Messerschmitt Bf 109 operational history

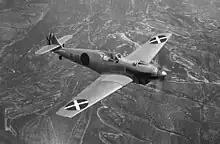
Bf 109A from the Condor Legion with Spanish rebel markings

Dozens of Messerschmitt Bf 109 fighters, including the A, B, C, D, and E variants, first saw active service in the Condor Legion against Soviet-supplied aircraft in mid 1937 as a testing ground for the new German fixed-wing fighter plane. The Bf 109 quickly replaced the Heinkel He 51 biplane fighter which suffered many losses during the first 12 months of the conflict. Of the Luftwaffe's "Jagdgruppen", 136 Bf 109s were sent to Spain, and 47 of these, including Bf 109Bs, Ds and Es remained behind in service with the Spanish Air Force after the conclusion of the war in 1939. The Republican fighters were no match for the Bf 109, equipped mostly with Soviet built Polikarpov I-15 and Polikarpov I-16s the Republican forces suffered heavy losses to Nationalist and Condor Legion fighters. As many as 20 Bf 109s were lost in Spain to enemy action to both aerial combat and ground fire.